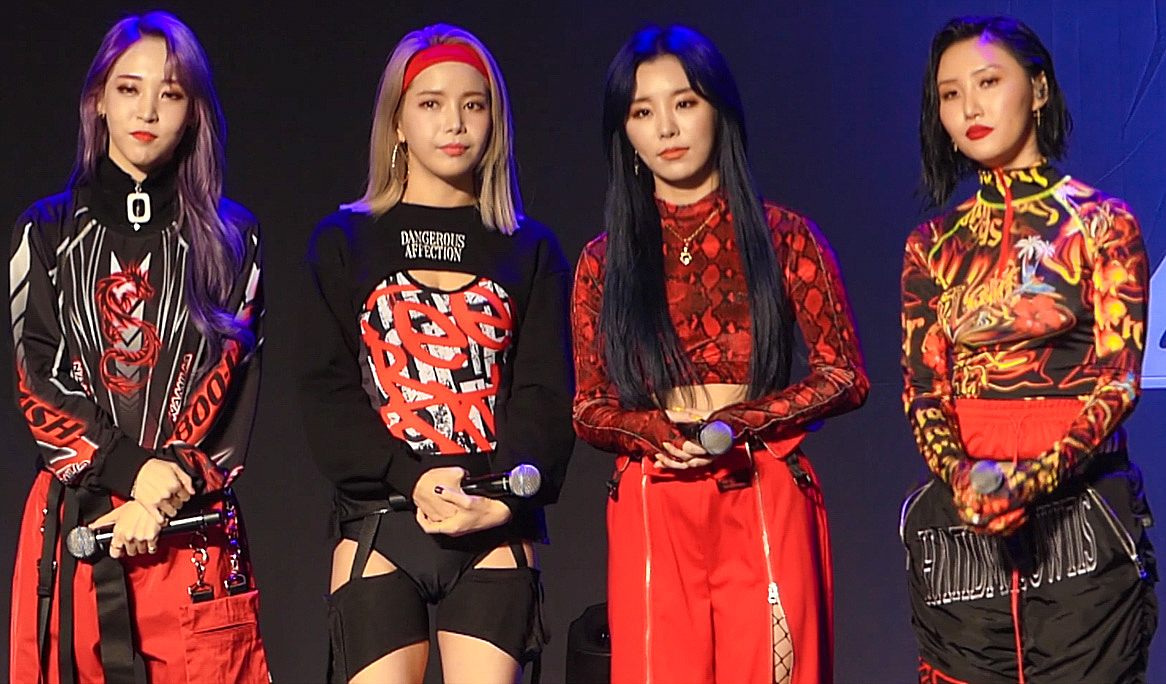
มามามู

| name = มามามู
| background = group_or_band
| image = 191114 마마무 기자 질의응답 전체영상 (MAMAMOO 'reality in BLACK' 쇼케이스) 3m 15s.jpg
| landscape = yes
| caption = มามามูในงานโชว์เคสอัลบั้ม "Reality in Black" เดือนพฤศจิกายน ค.ศ.2019(จากซ้ายไปขวา): มุนบยอล โซลาร์ ฮวีอิน ฮวาซา
| native_name = 마마무
| origin = โซล ประเทศเกาหลีใต้
| years_active = –present
| label = อาร์บีดับเบิลยูซีเจ อีแอนด์เอ็ม
| website = Official website Japan official website
* โซลาร์
* มุนบยอล
* ช็อง ฮวี-อิน|ฮวีอิน
* ฮวาซา
มามามู (, อักษรละติน|โรมัน: MAMAMOO) เป็นกลุ่มนักร้องหญิงล้วนสัญชาติเกาหลีใต้ สังกัดเรนโบว์บริดจ์เวิลด์ มีเพลงเปิดตัวคือ "Mr.애매모호" (Mr.Ambiguous) มีสมาชิกทั้งหมด 4 คน ได้แก่ โซลาร์ มุนบยอล ช็อง ฮวี-อิน|ฮวีอิน และ ฮวาซา และมีชื่อกลุ่มแฟนคลับอย่างเป็นทางการคือ มูมู่ (MOOMOO)
==ประวัติ==
===พ.ศ. 2557: ก่อนการเปิดตัวอย่างเป็นทางการ, "Hello" และ "Piano Man"===
ก่อนการเปิดตัวอย่างเป็นทางการ มามามูได้มีผลงานร่วมกับศิลปินมากมาย ผลงานร่วมแรกคือเพลง "행복하지마" (Don't Be Happy) ร่วมกับบอมคีย์ เพลง "썸남썸녀" (Peppermint Chocolate) กับเควิลล์และฮวีซอง และเพลง "히히하헤호" (Hi Hi Ha He Ho) กับกีกส์
มามามูได้รับการเปิดตัวอย่างเป็นทางการในวันที่ 18 มิถุนายน ด้วยเพลงโปรโมตหลัก "Mr.애매모호" (Mr.Ambiguous) พร้อมกับมินิอัลบั้มแรก "Hello" ในมิวสิกวิดีโอเพลงนี้มีแขกรับเชิญซึ่งเป็นที่รู้จักในวงการบันเทิงเกาหลี ทั้งอี จงฮยอนจากซีเอ็นบลู, แพ็ก จียอง, ฮวีซอง, จอง จุนยอง, บอมคีย์ และเควิลล์ อัลบั้มประกอบไปด้วย 3 เพลงร่วมร้องก่อนหน้านั้นและ 4 เพลงใหม่
มามามูทำการแสดงครั้งแรกในรายการ M! Countdown ตอนของวันที่ 19 มิถุนายน วันที่ 27 มิถุนายน ได้ทำการแสดงเพลง 썸남썸녀 (Peppermint Chocolate) ร่วมกับเควิลล์ และราวี่จากวงวิกซ์ ในรายการมิวสิกแบงก์เทปพิเศษกลางปี เมื่อวันที่ 5 กรกฎาคม กลุ่มได้จัดคอนเสิร์ตแบบกองโจร (Guerilla concert) ณ มหาวิทยาลัยฮงอิก ในย่านฮงแด กรุงโซล ในเดือนกรกฎาคม มามามูได้ปล่อยเพลงประกอบเพลงแรกชื่อ "Love Lane" สำหรับละครเกาหลี 연애 말고 결혼 (Marriage, Not Dating)
ในวันที่ 21 พฤศจิกายน มามามูได้ปล่อยมินิอัลบั้มชุดที่ 2 ชื่อ "Piano Man" พร้อมกับเพลงโปรโมตหลักในชื่อเดียวกัน เพลงนี้ได้ทำอันดับสูงสุดในอันดับที่ 41 บนชาร์ตดิจิทัลกาอน
===พ.ศ. 2558: "Pink Funky" และความนิยมที่เพิ่มขึ้น===
ในวันที่ 2 เมษายนปี พ.ศ. 2556 Mamamoo ได้ปล่อยซิงเกิ้ล "Ahh Oop!" เป็นเพลงแรกในมินิอัลบั้มที่สามชื่อ Pink Funky "Ahh Oop!" เป็นความร่วมมือครั้งที่สองกับเพื่อนค่าย Esna หลังจากที่เธอได้รับเชิญในเพลง "Gentleman" ในมินิอัลบั้มที่สองของพวกเขา Piano Man เมื่อวันที่ 13 มิถุนายน มามามูได้เดินทางไปยังอูลานบาตาร์มองโกเลียเพื่อร่วมแสดงในงานที่ได้รับการสนับสนุนจากสถานทูตเกาหลีใต้โดย Crayon Pop และ K-Much การจัดงานครั้งนี้ถือเป็นการฉลองครบรอบ 25 ปีของความสัมพันธ์ทางการทูตระหว่างเกาหลีใต้และมองโกเลีย
เมื่อวันที่ 19 มิถุนายน Mamamoo ได้เปิดตัวมินิอัลบั้มที่สาม "Pink Funky" และมีเพลงโปรโมตคือ "Um Oh Ah Yeh" เพลงที่ประสบความสำเร็จอย่างมากติดชาร์ตอันดับสามบน Gaon ชาร์ต กลายเป็นครั้งแรกที่ติดชาร์ตอันดับสาม เมื่อวันที่ 23 สิงหาคมหลังจากการโปรโมตเสร็จสิ้น Mamamoo ได้จัดงานแฟนมีทติ้งครั้งแรกของพวกเขาขึ้นชื่อ "1st Moo Party" สำหรับแฟน ๆ ทั้งหมด 1,200 คนที่ Olympic Park ในกรุงโซล ตั๋วสำหรับการจัดงานแฟนมีทติ้งหมดไปภายในหนึ่งนาทีทำให้เพิ่มจำนวนผู้เข้าร่วมงานอีก 1,200 คนในคืนเดียวกันนี้ พวกเขายังจัดงานแฟนมีทติ้งในลอสแอนเจลิสซึ่งจัดขึ้นเมื่อวันที่ 4 ตุลาคมนี่เป็นการเดินทางครั้งแรกของพวกเขาที่ประเทศสหรัฐอเมริกา Mamamoo ยังได้ร่วมงานและร่วมร้องเพลงกับเพื่อนร่วมค่าย Basick ในการแสดงการแสดงแร็พในรายการ Show Me the Money
วันที่ 29 สิงหาคม Mamamoo กลับไปรายการ Immortal Song 2 อีกครั้ง โดยได้ร้องเพลง"เดไลลาห์" ของ Jo Young-nam เมื่อวันที่ 31 ตุลาคม Mamamoo กลับมาที่ Immortal Song 2 ร้องเพลง Bae Ho "Backwood's Mountain" (두메산골) ทำให้พวกเขาชนะครั้งแรกใน Immortal Song 2 กับคะแนน 404 คะแนน
===พ.ศ. 2559-ปัจจุบัน: "Melting", คอนเสิร์ตเดี่ยวครั้งแรก, "Memory" และ "Purple"===
วันที่ 10 มกราคม พ.ศ. 2559 เรนโบว์บริดจ์เวิลด์ได้ประกาศจัดคอนเสิร์ตเดี่ยวของมามามูครั้งแรก โดยใช้ชื่อคอนเสิร์ตว่า “2016 Mamamoo Concert-Moosical” ขึ้นที่ Olympic Hall ในโซล ตั้งแต่วันที่ 13-14 สิงหาคม โดยจำหน่ายตั๋ว 7000 ใบหมดภายใน 1 นาที
เมื่อวันที่ 26 มกราคม Mamamoo ได้เปิดตัวเพลง ballad R & B "I Miss You" จากอัลบั้มแรกที่มีชื่อว่า Melting เมื่อวันที่ 12 กุมภาพันธ์เพลงอื่น ๆ "1cm / Taller than You" ได้รับการปล่อยออกมาก่อนด้วยมิวสิกวิดีโอ อัลบั้มเต็มได้รับการปล่อยในวันที่ 26 กุมภาพันธ์โดยเปิดตัวที่อันดับ 3 ในชาร์ท Gaon "You're the best (넌is뭔들)" ก็ติดชาร์ตที่สาม และติดที่หนึ่งในสัปดาห์ต่อมามามามูก็ได้ทีหนึ่งในรายการเพลงครั้งแรก
เมื่อวันที่ 6 มีนาคมพวกเขาได้รับการแสดงเพลงครั้งแรกด้วยเพลง "You're the Best" ใน Inkigayo ตามมาด้วยการชนะใน Music Bank M! Countdown, และรายการเพลงอื่น ๆ พวกเขาได้รับชัยชนะทั้งหมดแปดครั้งในซิงเกิ้ล ในวันที่ 16 มีนาคม Mamamoo แสดงในออสตินเท็กซัสในSouth By Southwest's K-Pop Night Out. ในอีกสามเดือนต่อมาพวกเขาก็กลับไปที่สหรัฐอเมริกาการแสดงใน KCON New York ในเมือง Newark รัฐนิวเจอร์ซีย์เมื่อวันที่ 25 มิถุนายน พวกเขาได้ร่วมในรายการเรียลลิตี้โชว์ "SHOWTIME" ในซีซั่นที่ 7
วันที่ 31 สิงหาคม Mamamoo ปล่อยเดี่ยว "Angle" และ "Dab Dab" ขณะที่กลุ่มย่อยประกอบด้วย (Solar และ Wheein) และ rappers (Moonbyul และ Hwasa) ตามลำดับ เมื่อวันที่ 21 กันยายน Mamamoo ได้ปล่อยซิงเกิ้ลดิจิทัล "New York" และติดตามมิวสิควิดีโอหลังจากการโปรโมต "New York" บริษัท Mamamoo ประกาศว่าทางวงจะกลับมากลับมาอีกครั้งในวันที่ 7 พฤศจิกายนโดยมีมินิอัลบั้มที่สี่คือ Memory โดยได้ประกาศให้เพลงโปรโมตคือเพลง "Décalcomanie" หลังจากนั้นไม่นาน MAMAMOO ก็เข้าร่วมในงานปลายปีหลายรายการและมีเพลง OST "Love" สำหรับประกอบซี่รีย์ทีวีฮิตอย่าง Goblin
ในวันที่ 19 มกราคม Mamamoo ได้ประกาศจัดคอนเสิร์ตเดี่ยวครั้งที่ 2 โดยใช้ชื่อคอนเสิร์ตว่า “2017 Mamamoo Concert Moosical: Curtain Call” ในโซล ตั้งแต่วันที่ 3-5 มีนาคม และที่ปูซาน วันที่ 19-20 สิงหาคม
เมื่อวันที่ 17 มิถุนายน พ.ศ. 2560 Mamamoo ได้เข้าร่วม Immortal Song 2 ด้วยการแปลความหมาย "No Love" ของ Noh Sa Yeon ซึ่งรวบรวมคะแนนทั้งหมด 430 คะแนน
Mamamoo ประกาศเปิดตัวมินิอัลบั้มที่ 5 ของ Purple ในวันที่ 22 มิถุนายน พ.ศ. 2560 โดยมีเพลงโปรโมตชื่อว่า "Yes I Am" เพลงไต่ขึ้นสู่สูงสุดบนชาร์ตเรียลไทม์อย่างรวดเร็ว หลังจากวันหนึ่ง Mamamoo ได้รับการบันทึกว่าเพลง"Yes i am" ของมามามูเป็นเพลงของวงเกิร์ลกรุ๊ปที่มีผู้ฟังใน 24 ชั่วโมงแรกมากที่สุดใน Melon ในวันที่ 27 มิถุนายนพวกเขาได้รับรางวัลที่หนึ่งในรายการเพลงใน The Show ตามมาด้วยการคว้าแชมป์ Show Champion, M Countdown,Music bank และ Show! Music Core นอกจากนี้อัลบั้มของพวกเขายังติดชาร์ตอันดับ 1 ในบิลบอร์ดเวิลด์อีกด้วย
== สมาชิก ==
| class="wikitable"
|- style="background:#ccc; text-align:center;"
! colspan="3" align="center" | ชื่อในวงการ
! colspan=3 align="center" | ชื่อจริง
! rowspan=2 align="center" | วันเกิด
! rowspan=2 align="center" | ตำแหน่งในวง
|-
! align="center" | ไทย
! align="center" | โรมัน
! align="center" | เกาหลี
! align="center" | ไทย
! align="center" |โรมัน
! align="center" | เกาหลี
|-
|align="center" | โซลาร์
|align="center" | Solar
|align="center" | 솔라
|align="center" | คิม ยงซอน
|align="center" | Kim Yong-Sun
|align="center" | 김용선
|align="center" |
|align="center" | Leader
Main Vocalist
Face of group
|-
|align="center" | มุนบยอล
|align="center" | Moonbyul
|align="center" | 문별
|align="center" | มุน บยอลอี
|align="center" | Moon Byul-Yi
|align="center" | 문별이
|align="center" |
|align="center" | Main rapper
Main dancer
|-
|align="center" | ช็อง ฮวี-อิน|ฮวีอิน
|align="center" | Wheein
|align="center" | 휘인
|align="center" | จอง ฮวีอิน
|align="center" | Jung Whee-In
|align="center" | 정휘인
|align="center" |
|align="center" | Lead vocalist
Lead dancer
|-
|align="center" | ฮวาซา
|align="center" | Hwasa
|align="center" | 화사
|align="center" | อัน ฮเยจิน
|align="center" | Ahn Hye-Jin
|align="center" | 안혜진
|align="center" |
|align="center" | Lead vocalist
Maknae
Lead rapper
|
==ผลงานเพลง==
ผลงานเพลงของมามามู และรายชื่อเพลงของมามามู
===ผลงานเดี่ยว===
====โซลาร์====
* It's been a long time ( 2561 )
* Nada Sou Sou ( 2561 )
* Spit it out ( 2563 )
* Honey (2565)
====ฮวาซา====
* Be Calm ( 2561 )
* twit (2562)
* Maria (2563)
*LMM (2563)
*I'm a B (2564)
====ฮวีอิน====
* EASY( 2561 )
* Twenty Five ( 2562 )
* Goodbye ( 2562 )
*Water color (2564)
*Make Me Happy (2565)
====มุนบยอล====
* SELFISH (2561)
* In my room (2561)
* SNOW (2562)
* Eclipse (2563)
* Lunatic (2565)
* C.I.T.T (Cheese in the Trap; 2565)
===ผลงานยูนิต===
* DAB DAB ( 2559 ) Moon Byul & Hwa Sa
* Angel ( 2559 ) Solar & Whee In
==โปรเจกซ์==
* Peppermint Chocolate (K.wil , Mamamoo Feat. Whee sung ) ( 10/02/2014 )
== คอนเสิร์ต ==
====2016 Mamamoo Concert Moosical ====
| class="wikitable" style="text-align:center;"
|-
! width="200" | วันที่
! width="200" | เมือง
! width="150" | ประเทศ
! width="300" | สถานที่จัด
! width="100" | จำนวนผู้ชม
|-
| 13 สิงหาคม 2016
| rowspan="2" |โซล
| rowspan="2" |เกาหลีใต้
| rowspan="2" |Olympic Park, Seoul#Olympic Hall|Olympic Hall
| rowspan="2" |7,000
|-
| 14 สิงหาคม 2016
|
====2017 Mamamoo Concert Moosical: Curtain Call====
| class="wikitable" style="text-align:center;"
|-
! width="200" | วันที่
! width="200" | เมือง
! width="150" | ประเทศ
! width="300" | สถานที่จัด
! width="100" | จำนวนผู้ชม
|-
| 3 มีนาคม 2017
| rowspan="3" |โซล
| rowspan="5" |เกาหลีใต้
| rowspan="3" |Olympic Park, Seoul#Olympic Hall|Olympic Hall
| rowspan="3" |10,000
|-
| 4 มีนาคม 2017
|-
| 5 มีนาคม 2017
|-
| 9 สิงหาคม 2017
| rowspan="2" |ปูซาน
| rowspan="2" |KBS Busan Hall
| rowspan="2" |6,000
|-
| 20 สิงหาคม 2017
|
====2018 Mamamoo Concert 4 Seasons S/S====
| class="wikitable" style="text-align:center;"
|-
! width="200" | วันที่
! width="200" | เมือง
! width="150" | ประเทศ
! width="300" | สถานที่จัด
! width="100" | จำนวนผู้ชม
|-
| 18 สิงหาคม 2018
| rowspan="2" |โซล
| rowspan="2" |เกาหลีใต้
| rowspan="2" |SK Olympic Handball Gymnasium
| rowspan="2" |10,000
|-
| 19 สิงหาคม 2018
|-
| 1 กันยายน 2018
| ไทเป
| ไต้หวัน
| Xinzhuang Gymnasium
|5,000
|-
| 2 กันยายน 2018
| ฮ่องกง
| ฮ่องกง
| AsiaWorld–Expo
|
|
====Mamamoo 1st Concert Tour in Japan====
| class="wikitable" style="text-align:center;"
|-
! width="200" | วันที่
! width="200" | เมือง
! width="150" | ประเทศ
! width="300" | สถานที่จัด
|-
| 5 ตุลาคม 2018(2 รอบ)
| โอซาก้า
| rowspan="3"| ญี่ปุ่น
| Zepp Namba
|-
| 7 ตุลาคม 2018(2 รอบ)
| โตเกียว
| Stellar Ball
|-
| 9 ตุลาคม 2018
| นาโกย่า
| Zepp Nagoya
|
====2019 Mamamoo Concert 4Seasons F/W====
| class="wikitable" style="text-align:center;"
|-
! width="200" | วันที่
! width="200" | เมือง
! width="150" | ประเทศ
! width="300" | สถานที่จัด
|-
| 19 เมษายน 2019
| rowspan="3" |โซล
| rowspan="3" |เกาหลีใต้
| rowspan="3" |Jangchung Arena
|-
| 20 เมษายน 2019
|-
| 21 เมษายน 2019
|-
| 15 มิถุนายน 2019
| rowspan="2" |ไทเป
| rowspan="2" |ไต้หวัน
| rowspan="2" |Xinzhuang Gymnasium
|-
| 16 มิถุนายน 2019
|-
| 27 กรกฎาคม 2019
| rowspan="2" |แดจู
| rowspan="2" |เกาหลีใต้
| rowspan="2" |Daegu EXCO
|-
| 28 กรกฎาคม 2019
|-
| 11 สิงหาคม 2019
| โยโกฮาม่า
| rowspan="2" |ญี่ปุ่น
| Pacifico Yokohama
|-
| 13 สิงหาคม 2019
| โอซาก้า
| Zepp Osaka Bayside
|
==ผลงานทางการแสดง==
=== รายการเรียลลิตี้ ===
|class="wikitable" style="text-align:center;"
|-
! ปี
! สถานี
! รายการ
! หมายเหตุ
|-
| 2016
| MBC Every 1
| "Mamamoo x GFriend Showtime (South Korean TV series)|Showtime"
| 8 ตอน
|-
| 2018
| Olleh TV
| A Lucky Day
| 8 ตอน
|-
|2019
|Mnet
|Queendom
|10 ตอน
|
===ละครซีรีส์===
==รางวัลและการเสนอชื่อ==
== อ้างอิง ==
==แหล่งข้อมูลอื่น==
*
*
หมวดหมู่:มามามู|
หมวดหมู่:2014 establishments in South Korea
หมวดหมู่:กลุ่มดนตรีที่ก่อตั้งในปี พ.ศ. 2557
หมวดหมู่:กลุ่มดนตรีเคป็อป
หมวดหมู่:เกิร์ลกรุปเกาหลีใต้
หมวดหมู่:กลุ่มดนตรีจากโซล
หมวดหมู่:กลุ่มดนตรีแดนซ์สัญชาติเกาหลีใต้
หมวดหมู่:Vocal quartets
หมวดหมู่:ผู้ชนะเมลอนมิวสิกอะวอดส์
หมวดหมู่:Victor Entertainment artists